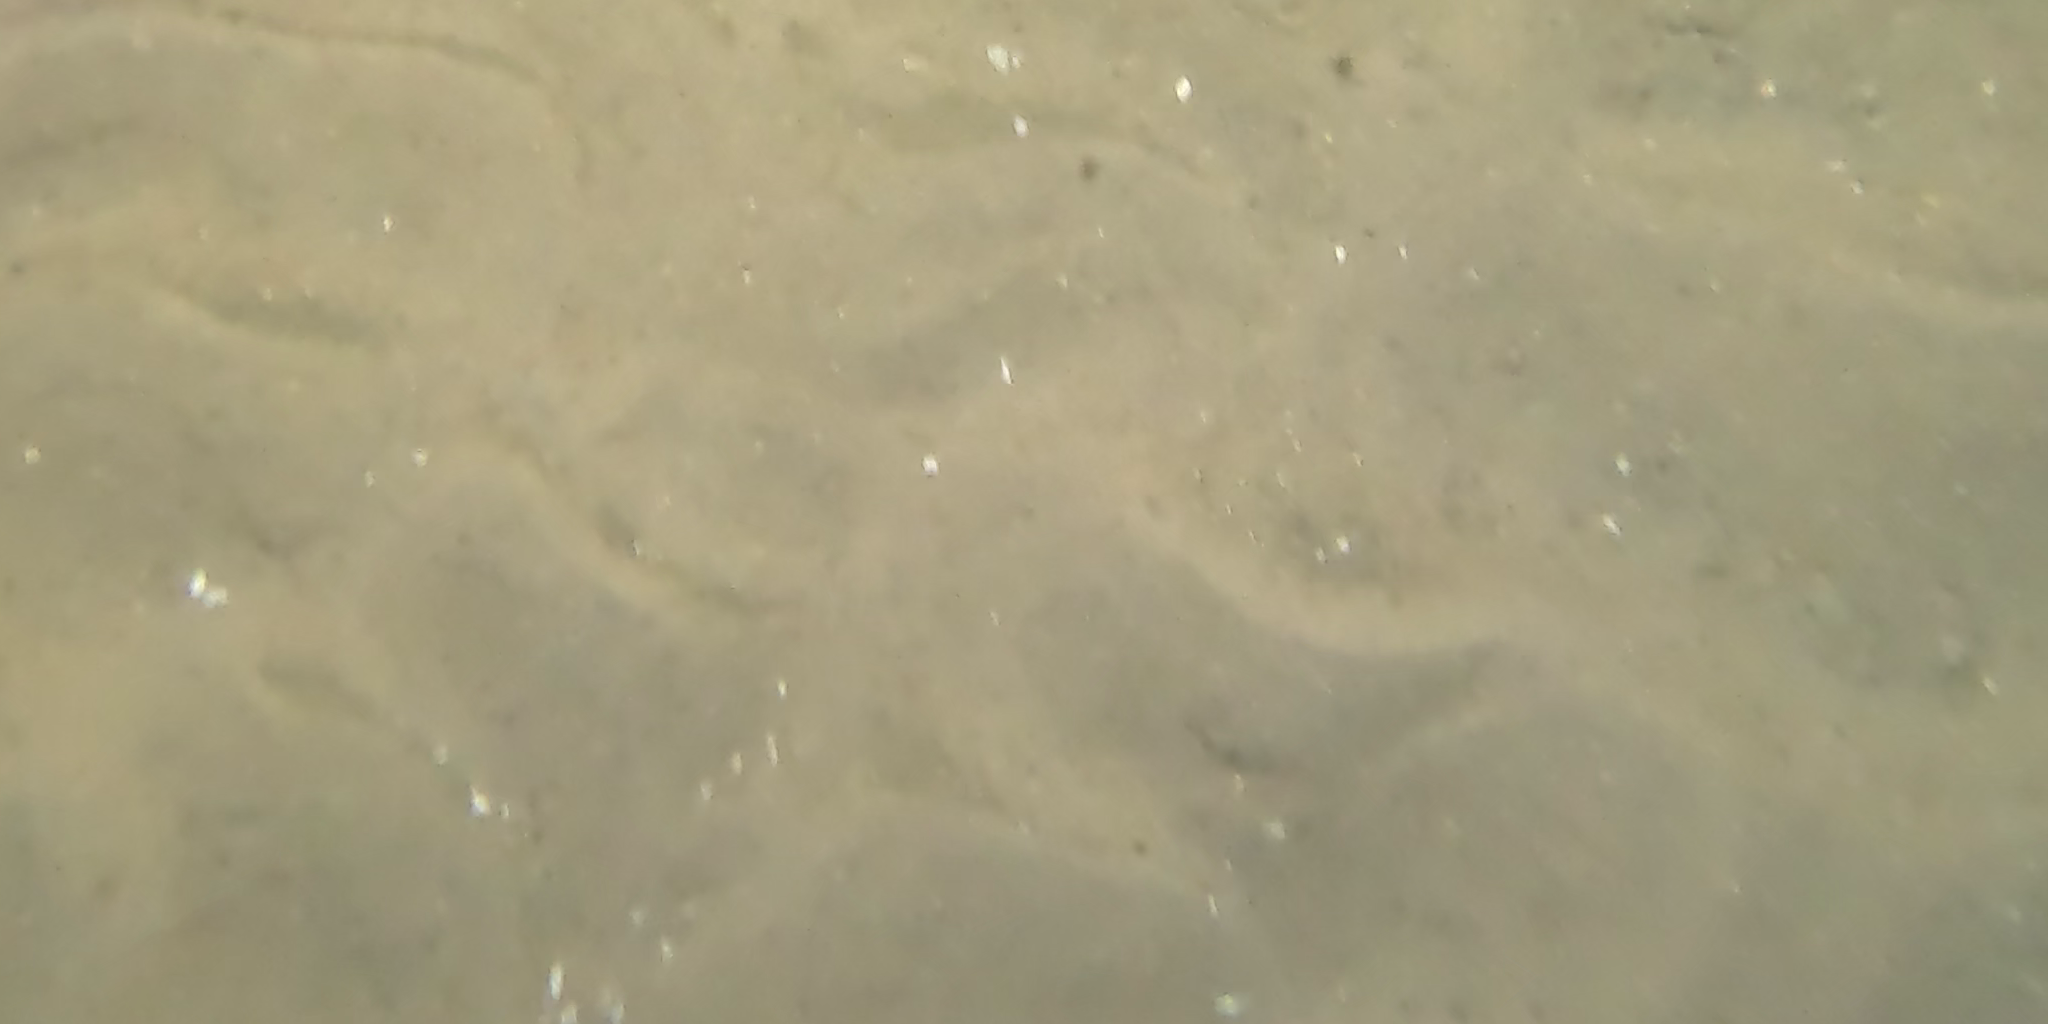
Seabed habitat: sand